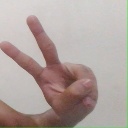
अक्षर: ऐ